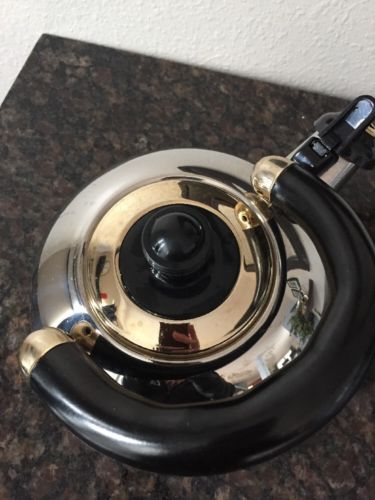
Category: kettle